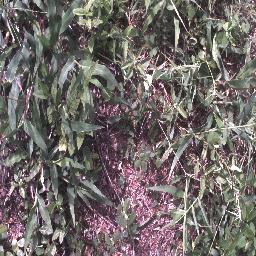
Label: negative